Rashid Choudhury

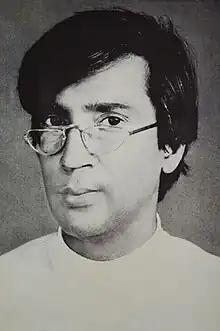
Rashid Chowdhury's photograph

Rashid Hossain Choudhury (1 April 1932 – 12 December 1986) was a Bangladeshi second generation artist, sculptor, writer and professor. He played a major part in the art movements and improvement in the art-related educational institutions of Bangladesh. He has received numerous awards and recognition for creative contribution and innovative influence. During the 1950s, he had been a significant pioneer in the modern art movement in Bangladesh.